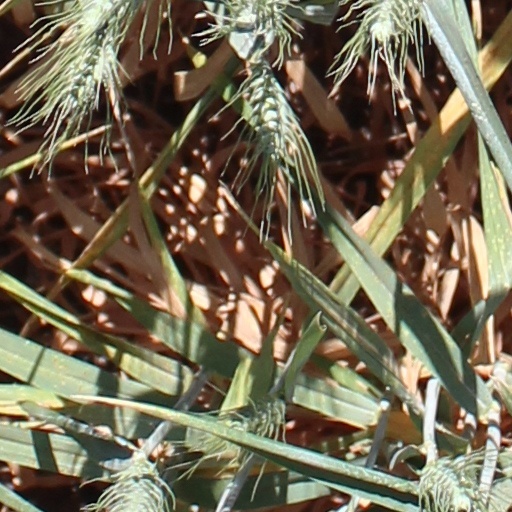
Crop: wheat